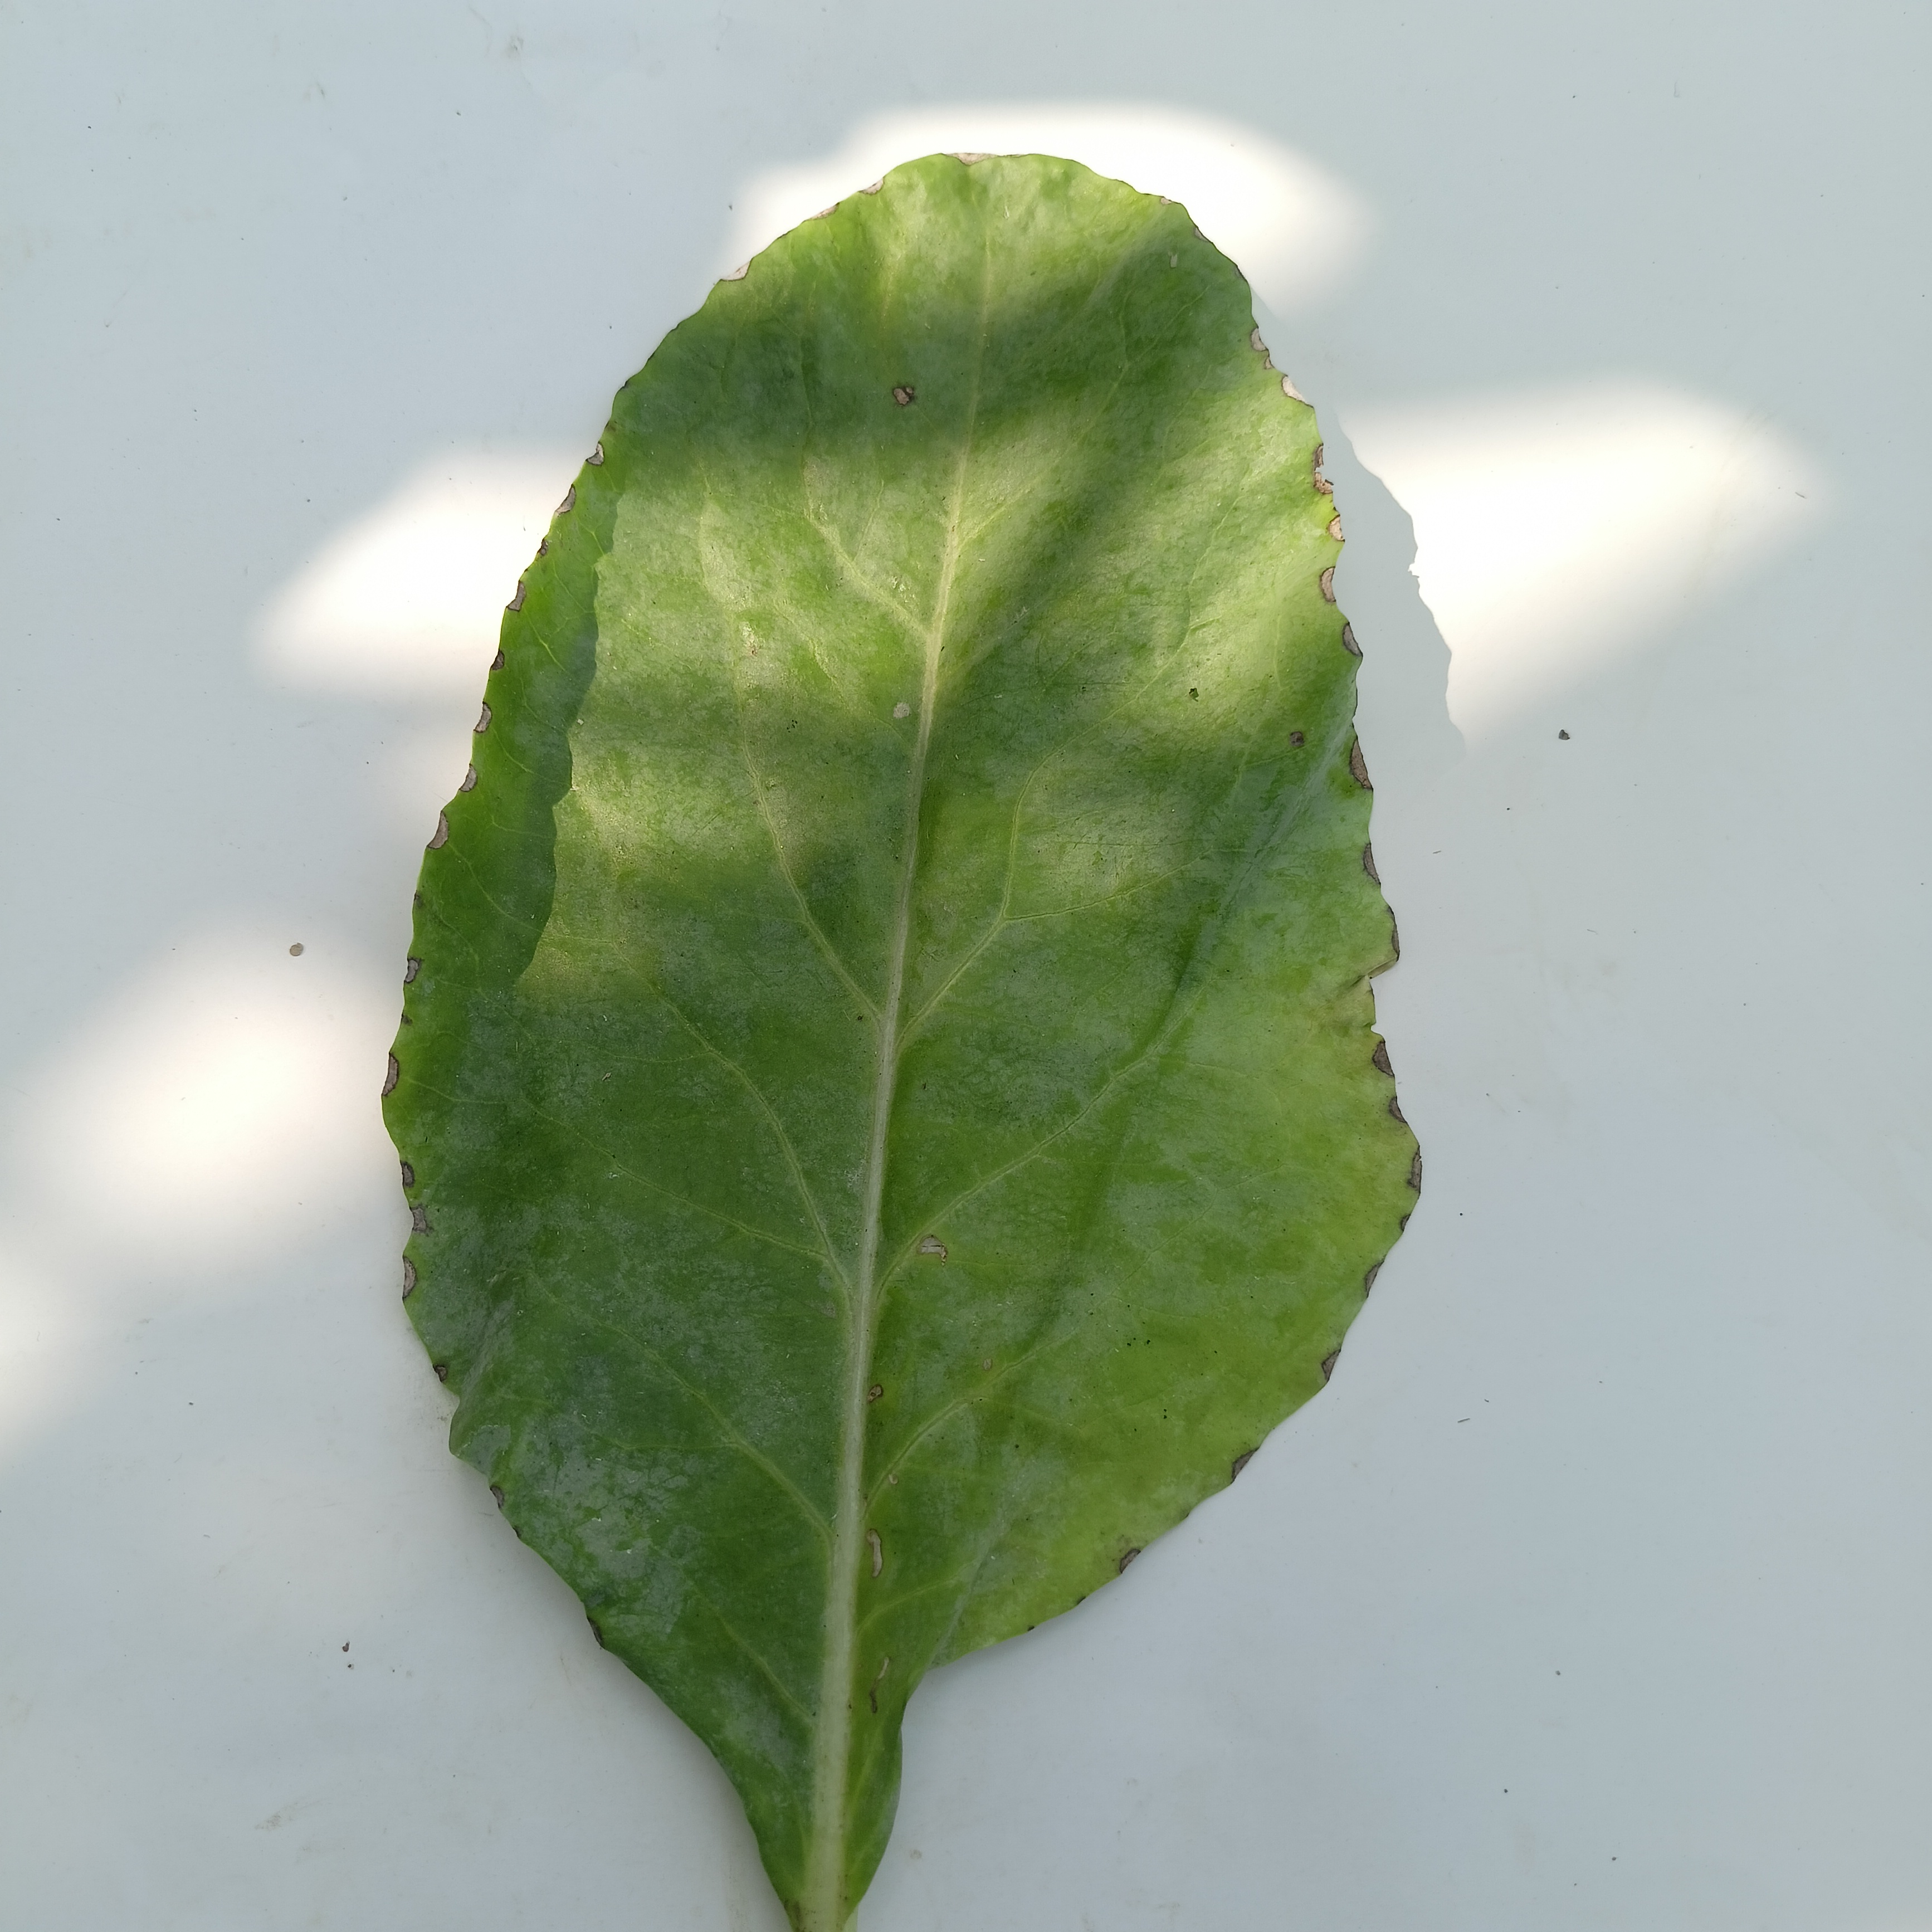
Label: Black Rot